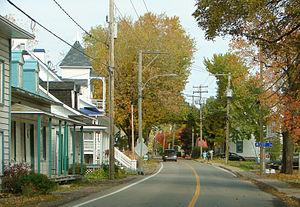
Saint-Laurent-de-l'Île-d'Orléans est une municipalité du Québec située dans la MRC de l'Île-d'Orléans dans la région administrative de la Capitale-Nationale. Son territoire fut peuplé dès 1660 et la paroisse fondée en 1679.
La route 368 est une route régionale québécoise située sur la rive nord du fleuve Saint-Laurent et sur l'île d'Orléans. Elle dessert la région administrative de la Capitale-Nationale.
L'Association des plus beaux villages du Québec est un organisme culturel ayant pour objectif de promouvoir dans les municipalités villageoises du Québec la préservation et la mise en valeur du patrimoine architectural et historique et la qualité du paysage. Elle compte 35 villages membres répartis dans onze régions touristiques. Elle a été fondée en 1997 par Jean-Marie Girardville.